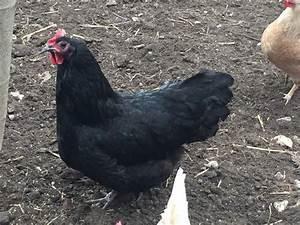
chicken